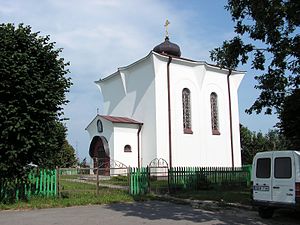
Telšiai / Galleri
Telšiai er en by i det nordvestlige Litauen med et indbyggertal på 29.119. Byen er hovedsæde i Telšiai apskritis og Telšiai distriktskommune, ved bredden af Mastis-søen.